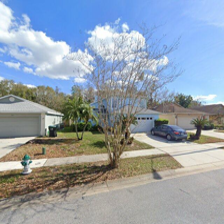
Label: streetView